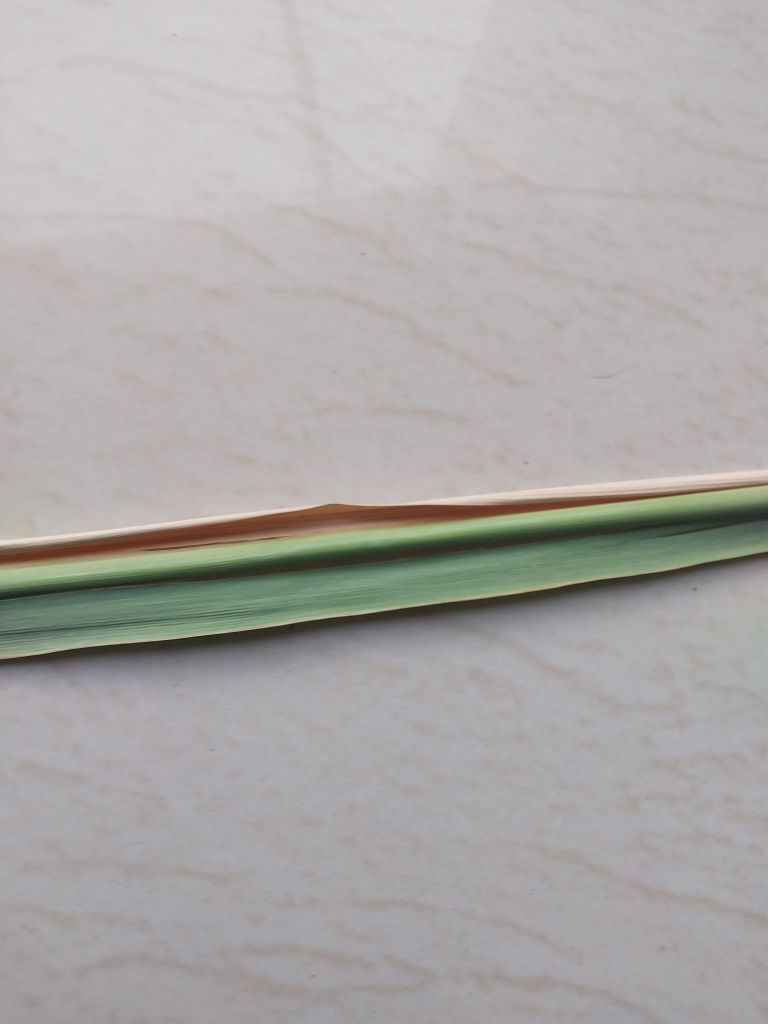
Label: Banded Chlorosis